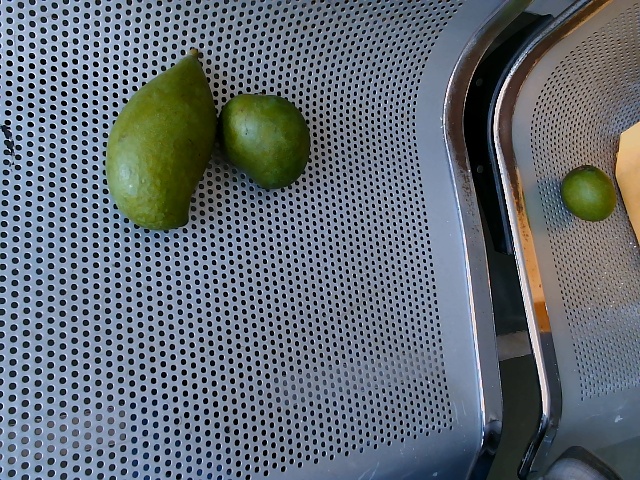
Label: Raw_Mango